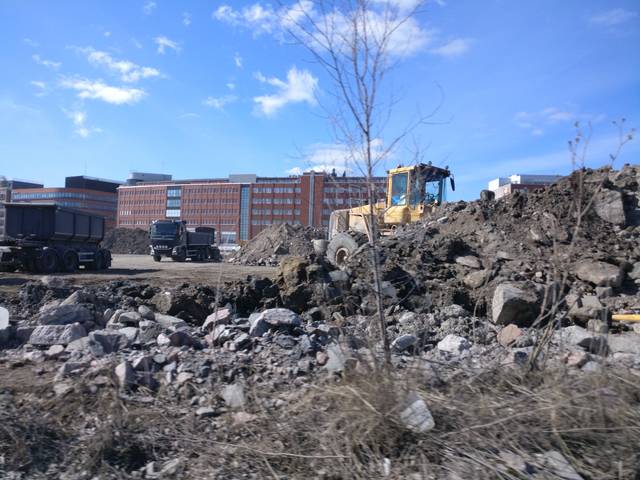
Region: Finland
Coordinates: 60.192, 24.981